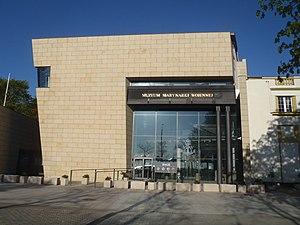
Le musée de la Marine de Guerre de Gdynia est un musée consacré à la Marine de Guerre de la Pologne.